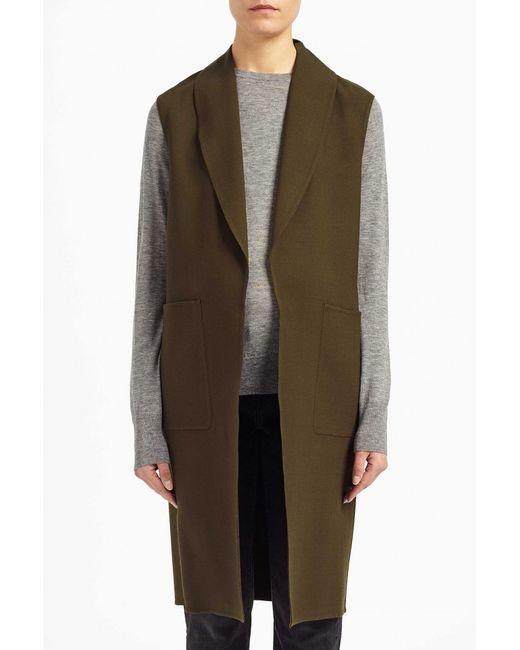
Langärmliges graues Baumwollhemd mit langem braunen ärmellosen Mantel